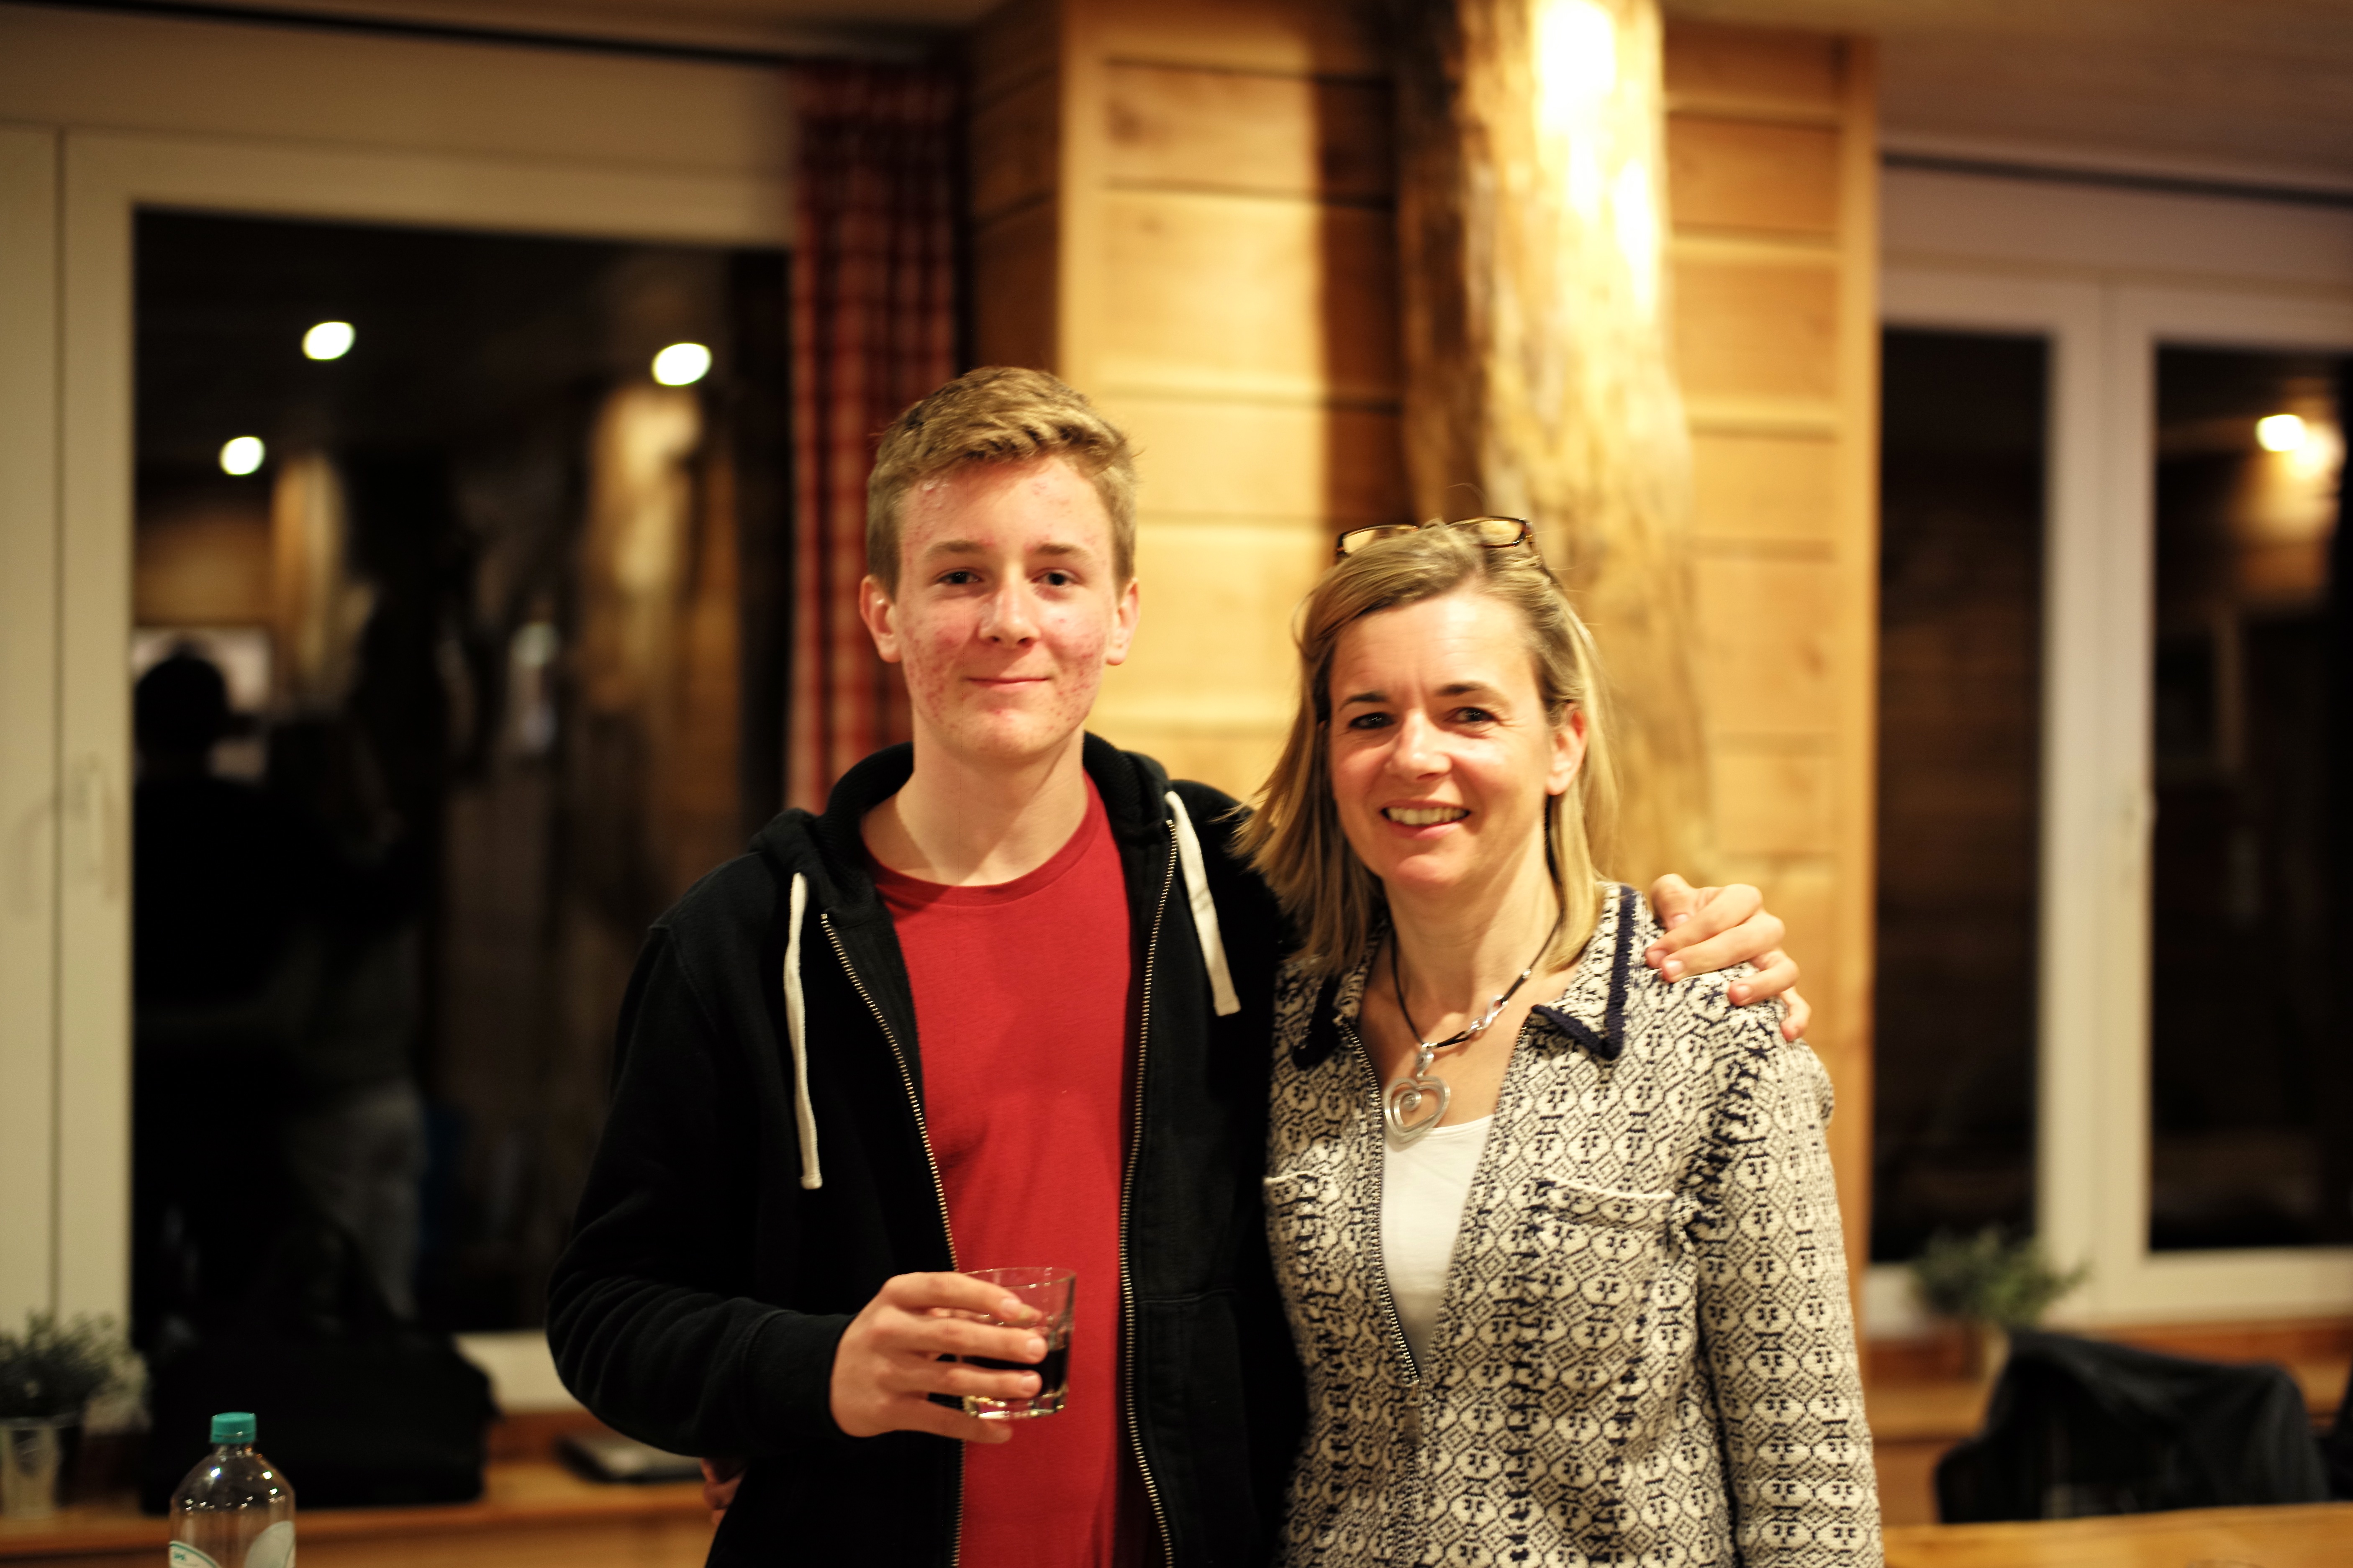
nature, girl, hiking, restaurant, travel, europe, meal, spring, fashion, smile, belgium, ceremony, fun, event, leica, ardennes, stoumont, socialite